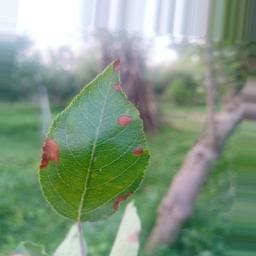
Label: Alternaria